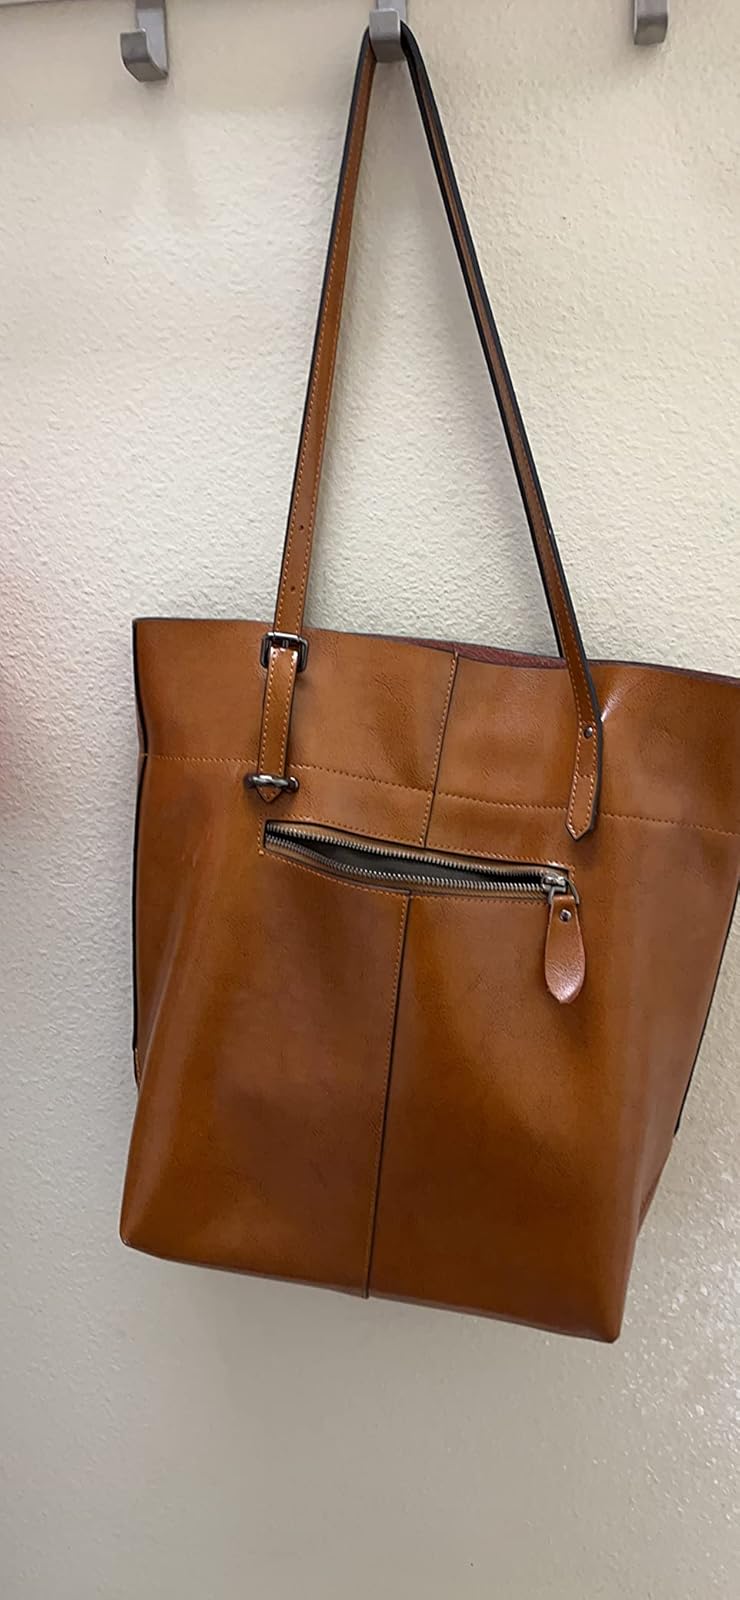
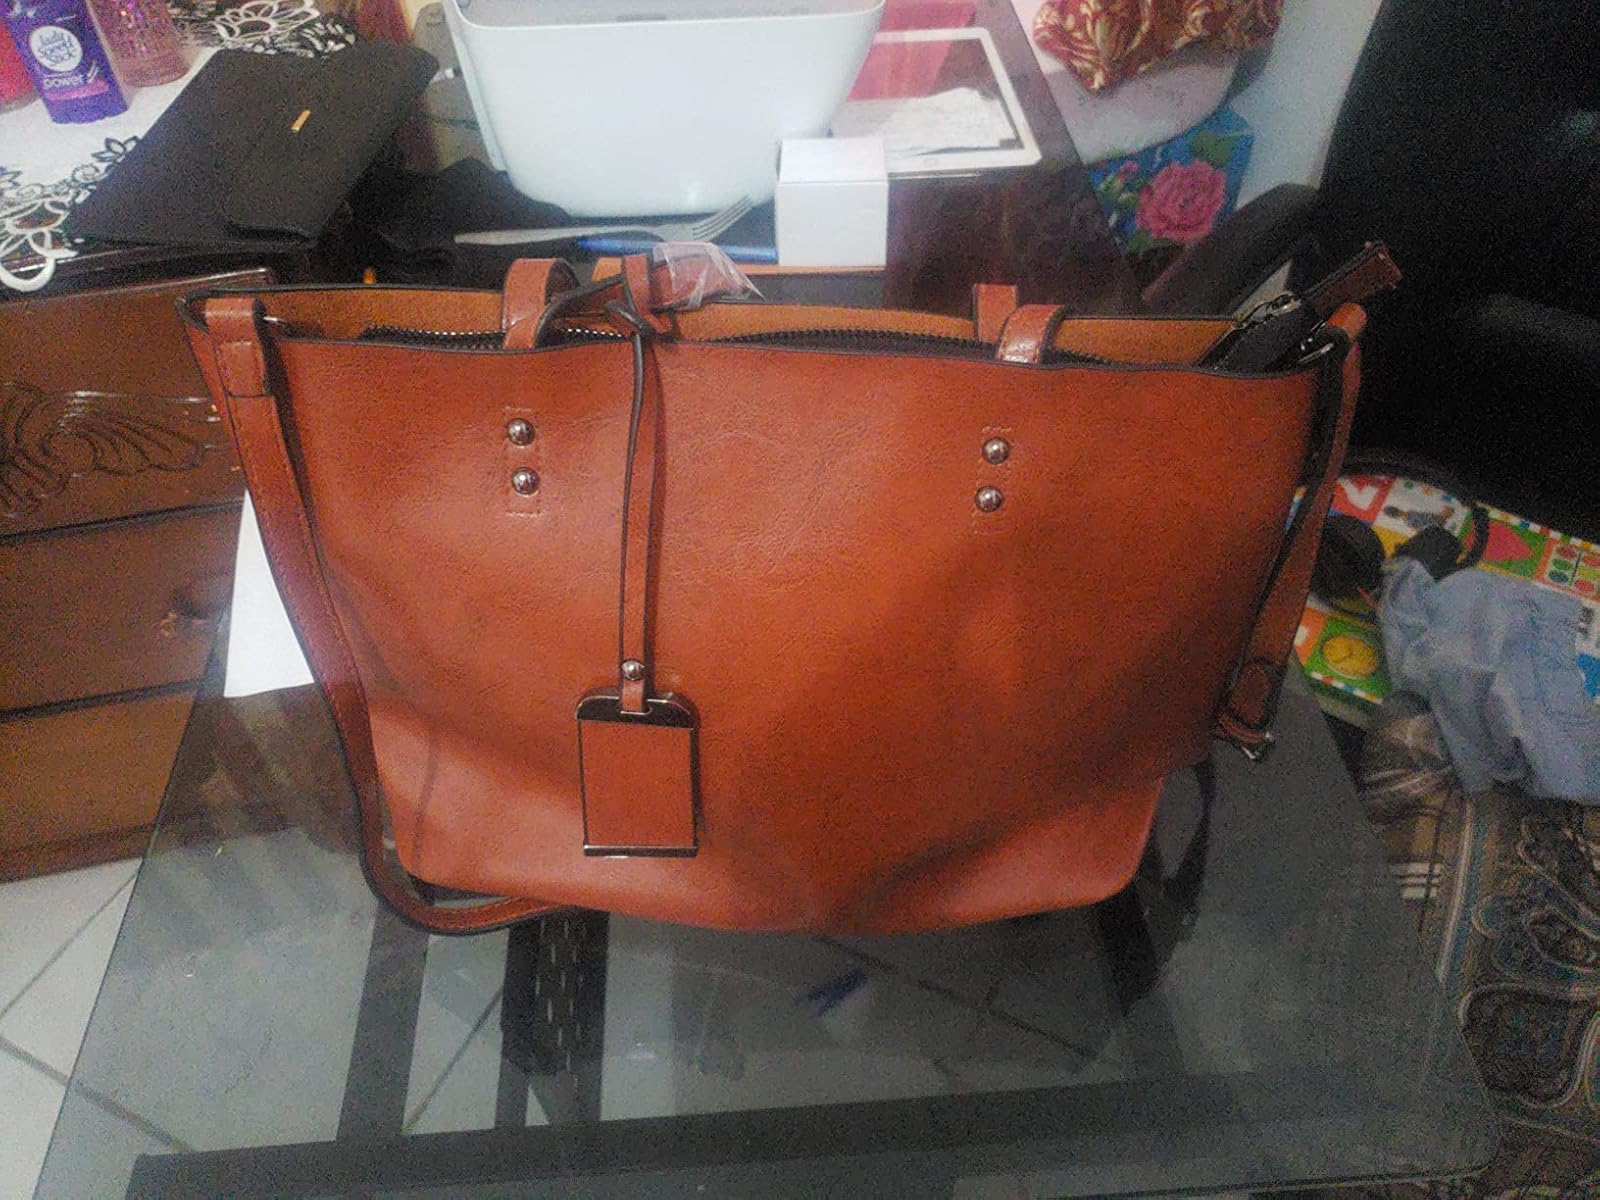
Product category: accessories_handbag
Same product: no